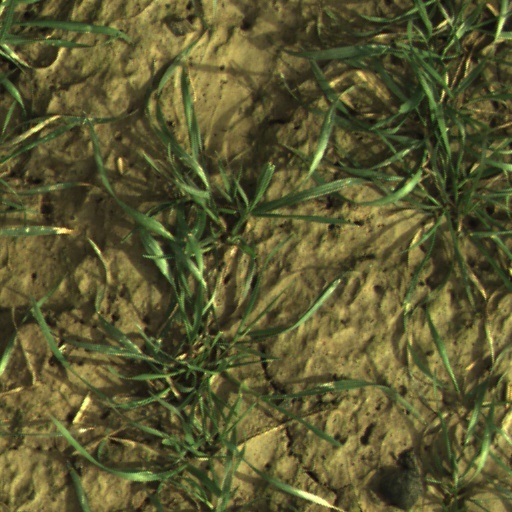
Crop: wheat